Gwyneth Dunwoody

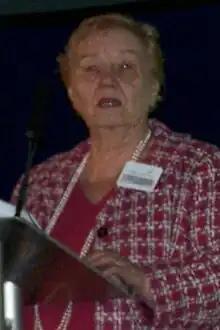
Dunwoody in 2008

Gwyneth Patricia Dunwoody (née Phillips; 12 December 1930 – 17 April 2008) was a British Labour Party politician, who was a Member of Parliament (MP) for Exeter from 1966 to 1970, and then for Crewe (later Crewe and Nantwich) from February 1974 to her death in 2008. She was a moderate socialist and had a reputation as a fiercely independent parliamentarian, described as "intelligent, obstinate, opinionated and hard-working".